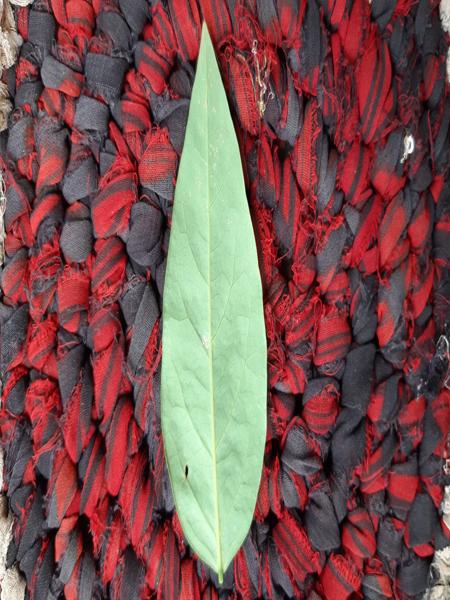
Plant: Amla